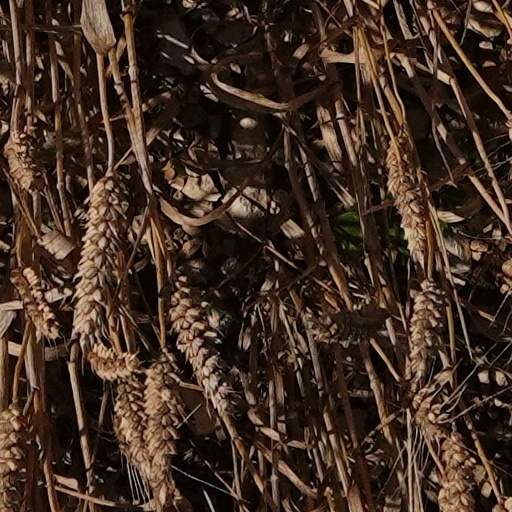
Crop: wheat